Khao jee

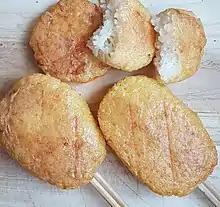

Khao jee, ' or ' ( or 'grilling [sticky] rice'), also, is an ancient Laotian cooking method of grilling glutinous rice or sticky rice on a stick over an open fire.